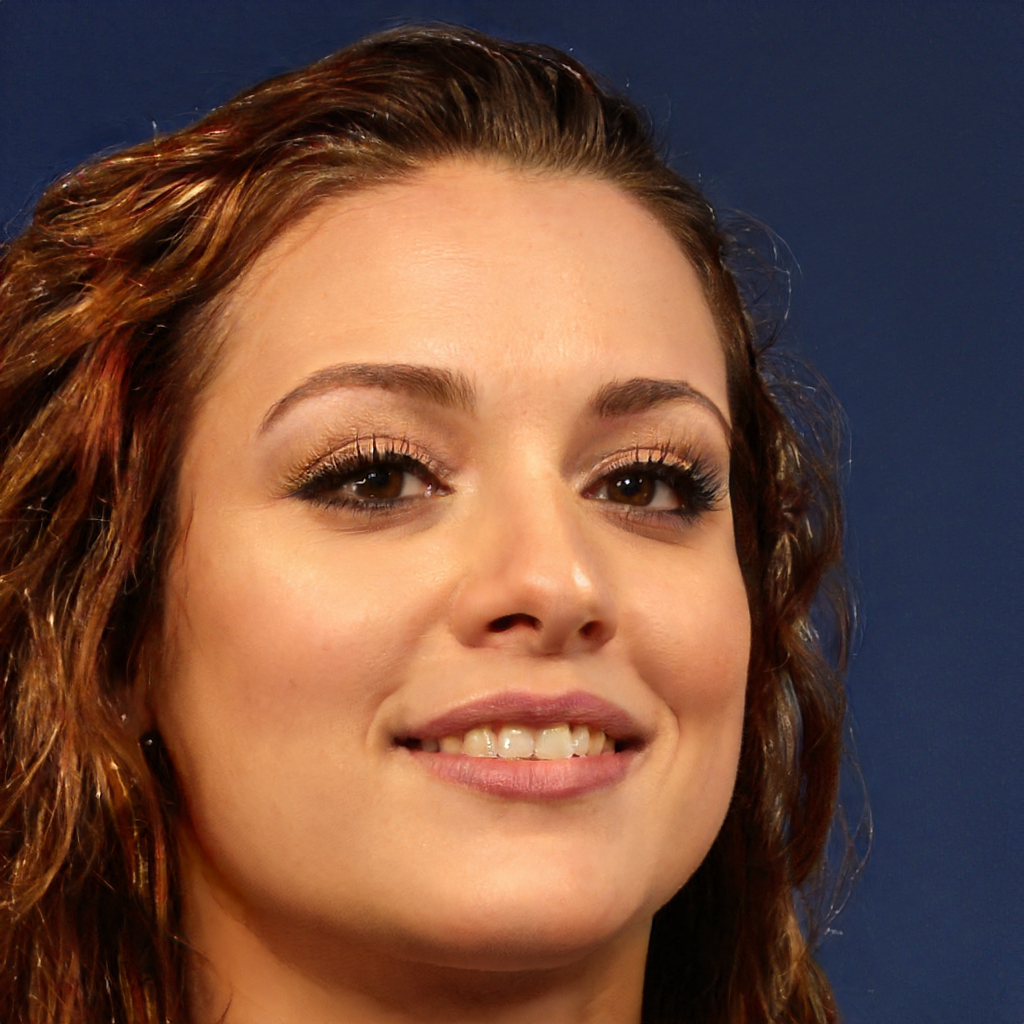
Gender: Female